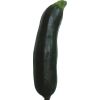
Label: dark_zucchini